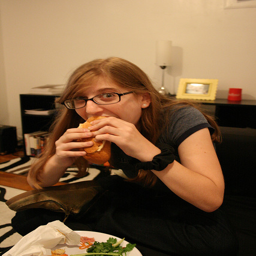
A women who is eating a sub sandwich.
A woman with glasses eating a sub sandwich.
A woman with glasses eating a big sandwich.
A redheaded woman in glasses eating a sandwich.
A woman with glasses taking a hotdog in a seat